Wendell Sailor

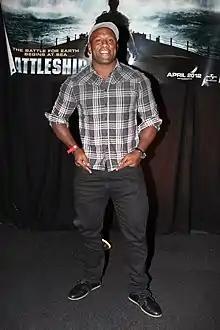
Sailor in 2012

Sailor was a contestant on "Dancing with the Stars" in 2006. In 2010, Sailor became a regular panelist on Channel Nine's "The NRL Footy Show" and was contestant on "Australia's Greatest Athlete." He came last out of eight sporting competitors. In 2011, he became the co-host of Channel Seven's "Australia's Greatest Athlete", alongside Mark Beretta, and was a panelist on Foxtel's NRL on FOX. In 2011 Sailor participated in "The Celebrity Apprentice Australia." In 2012, Sailor appeared Monday and Friday mornings on Channel Ten "Breakfast" to preview and review all the NRL action. On 11 June 2015, Sailor appeared on an episode of The NRL Footy Show, where he competed in an 'Iron Arm Challenge' to raise money for charity, against former NRL player Ben Ross. During the proceedings, an accident occurred and Ross broke his arm before being immediately rushed to hospital.